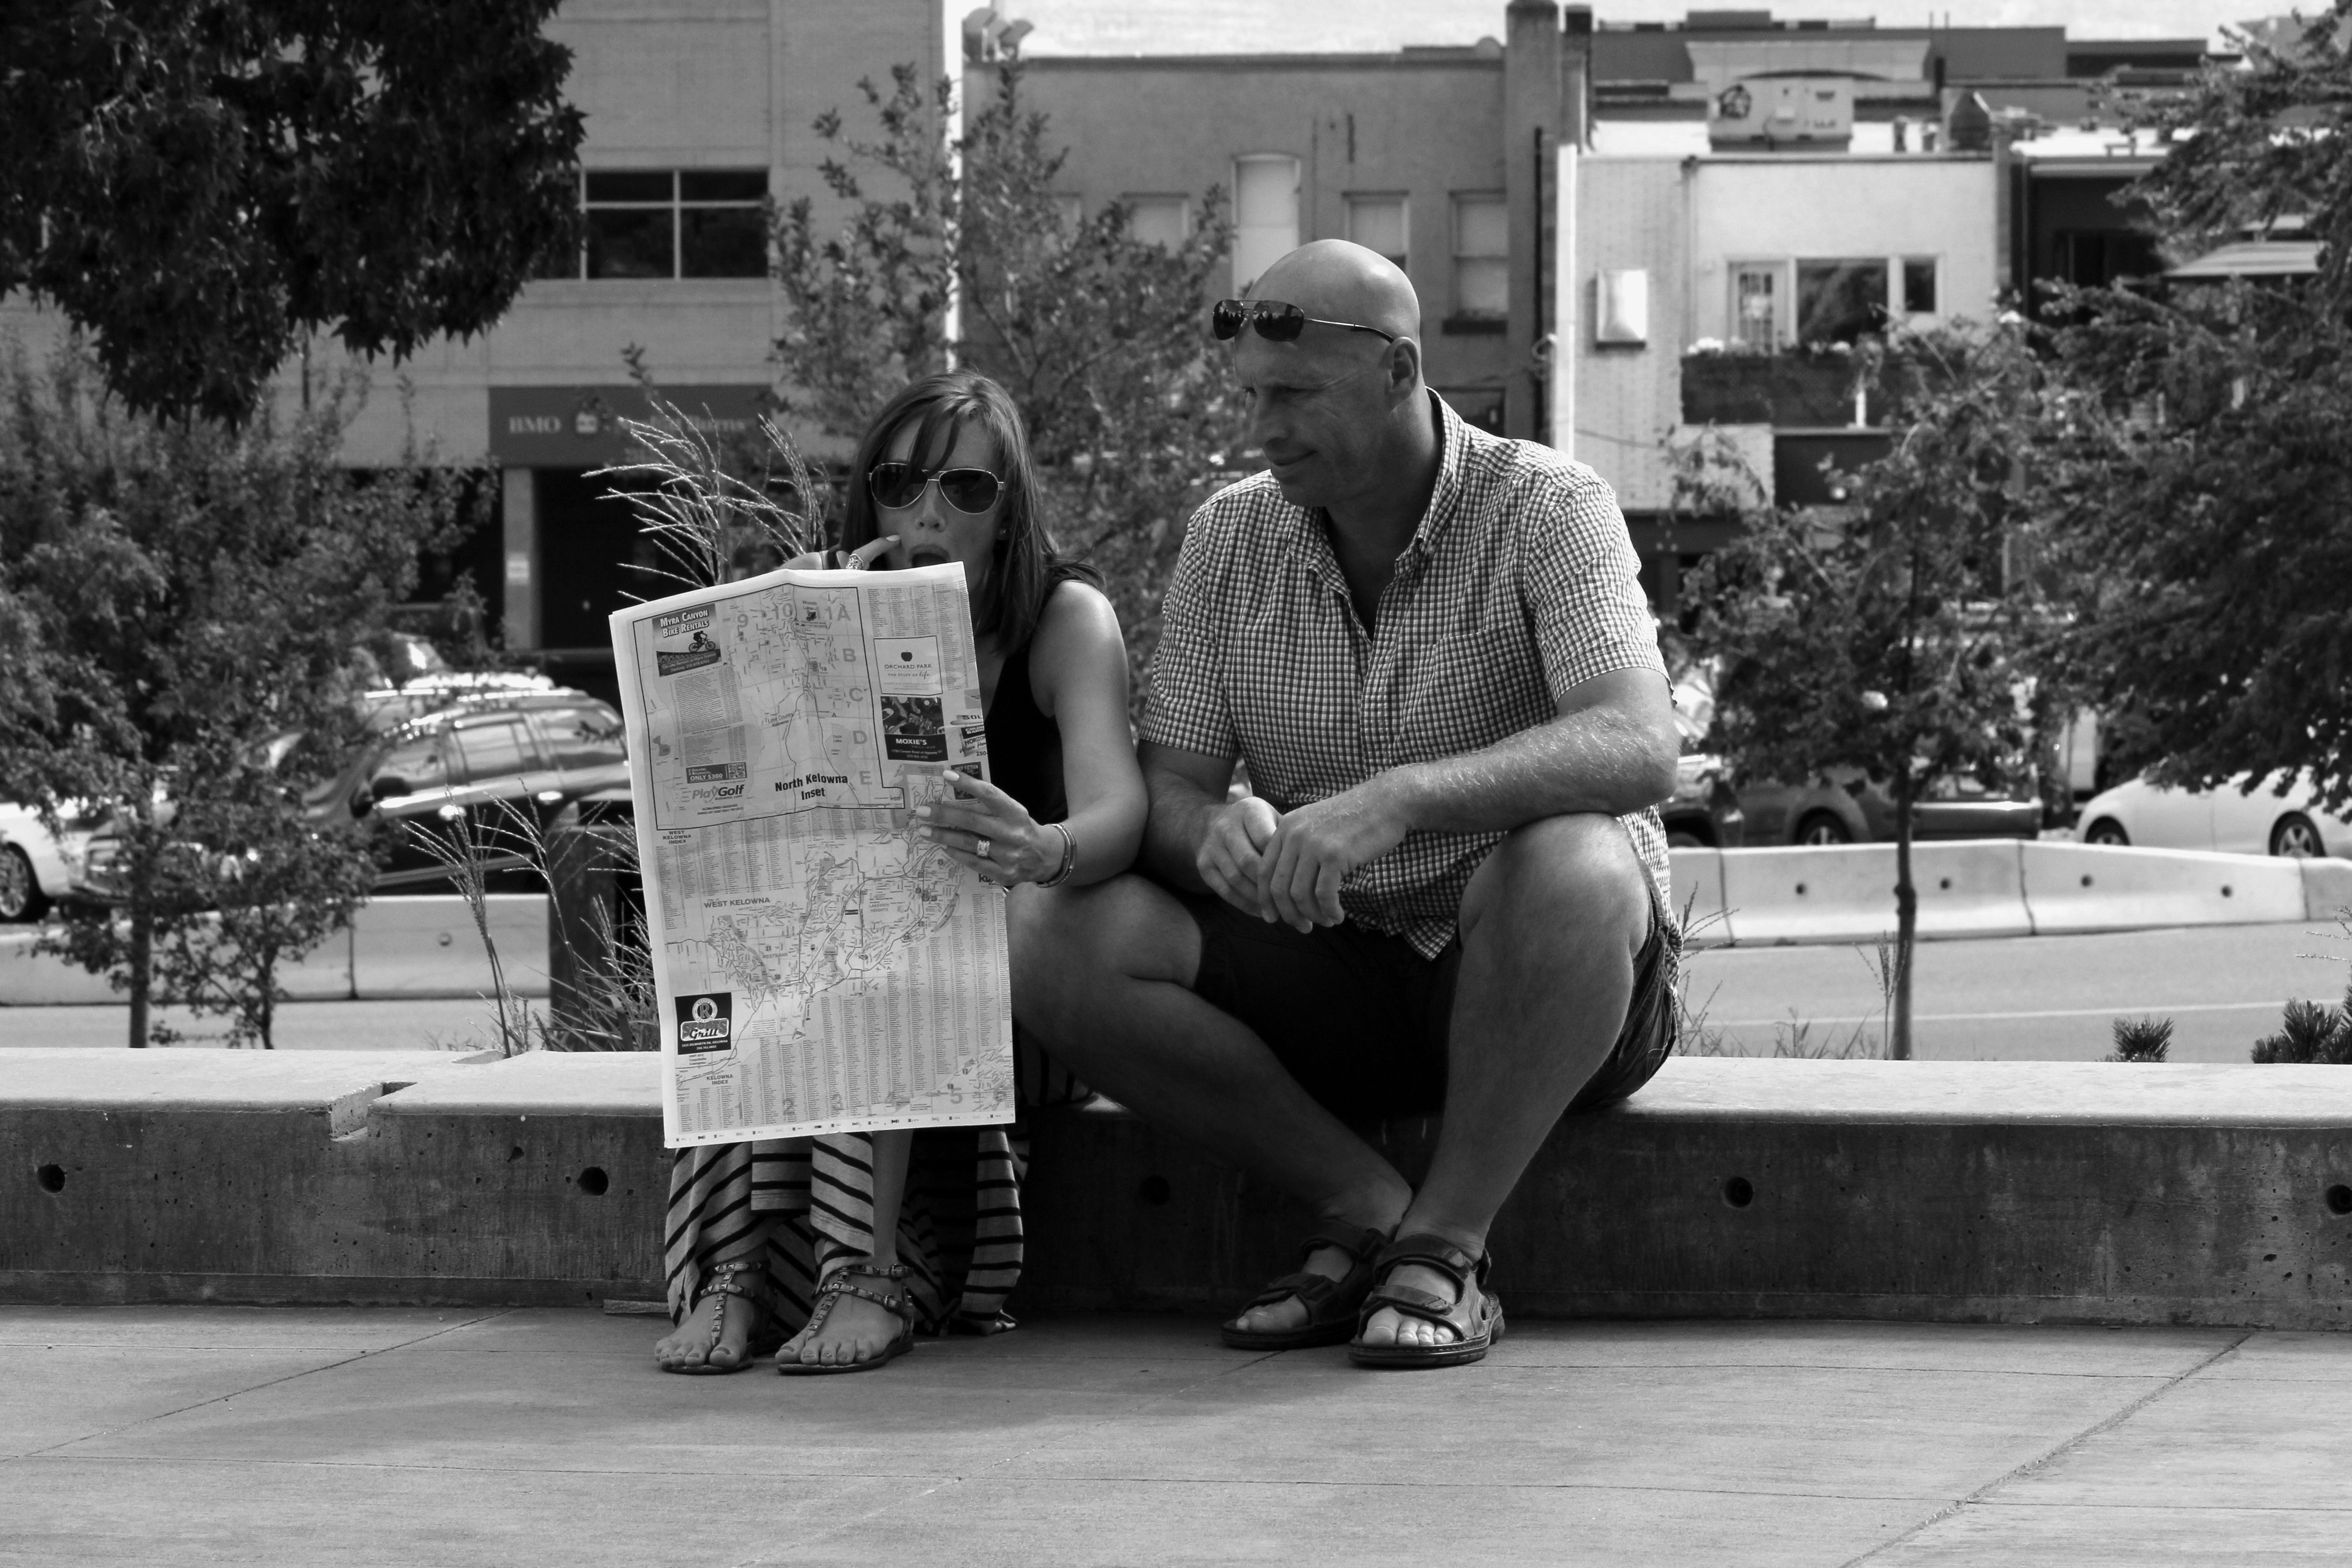
man, person, black and white, people, woman, road, white, street, photography, downtown, summer, vacation, sitting, couple, black, monochrome, map, streetphotography, bw, blackandwhite, tourists, canada, infrastructure, photograph, snapshot, britishcolumbia, bc, okanagan, kelowna, monochrome photography, human positions